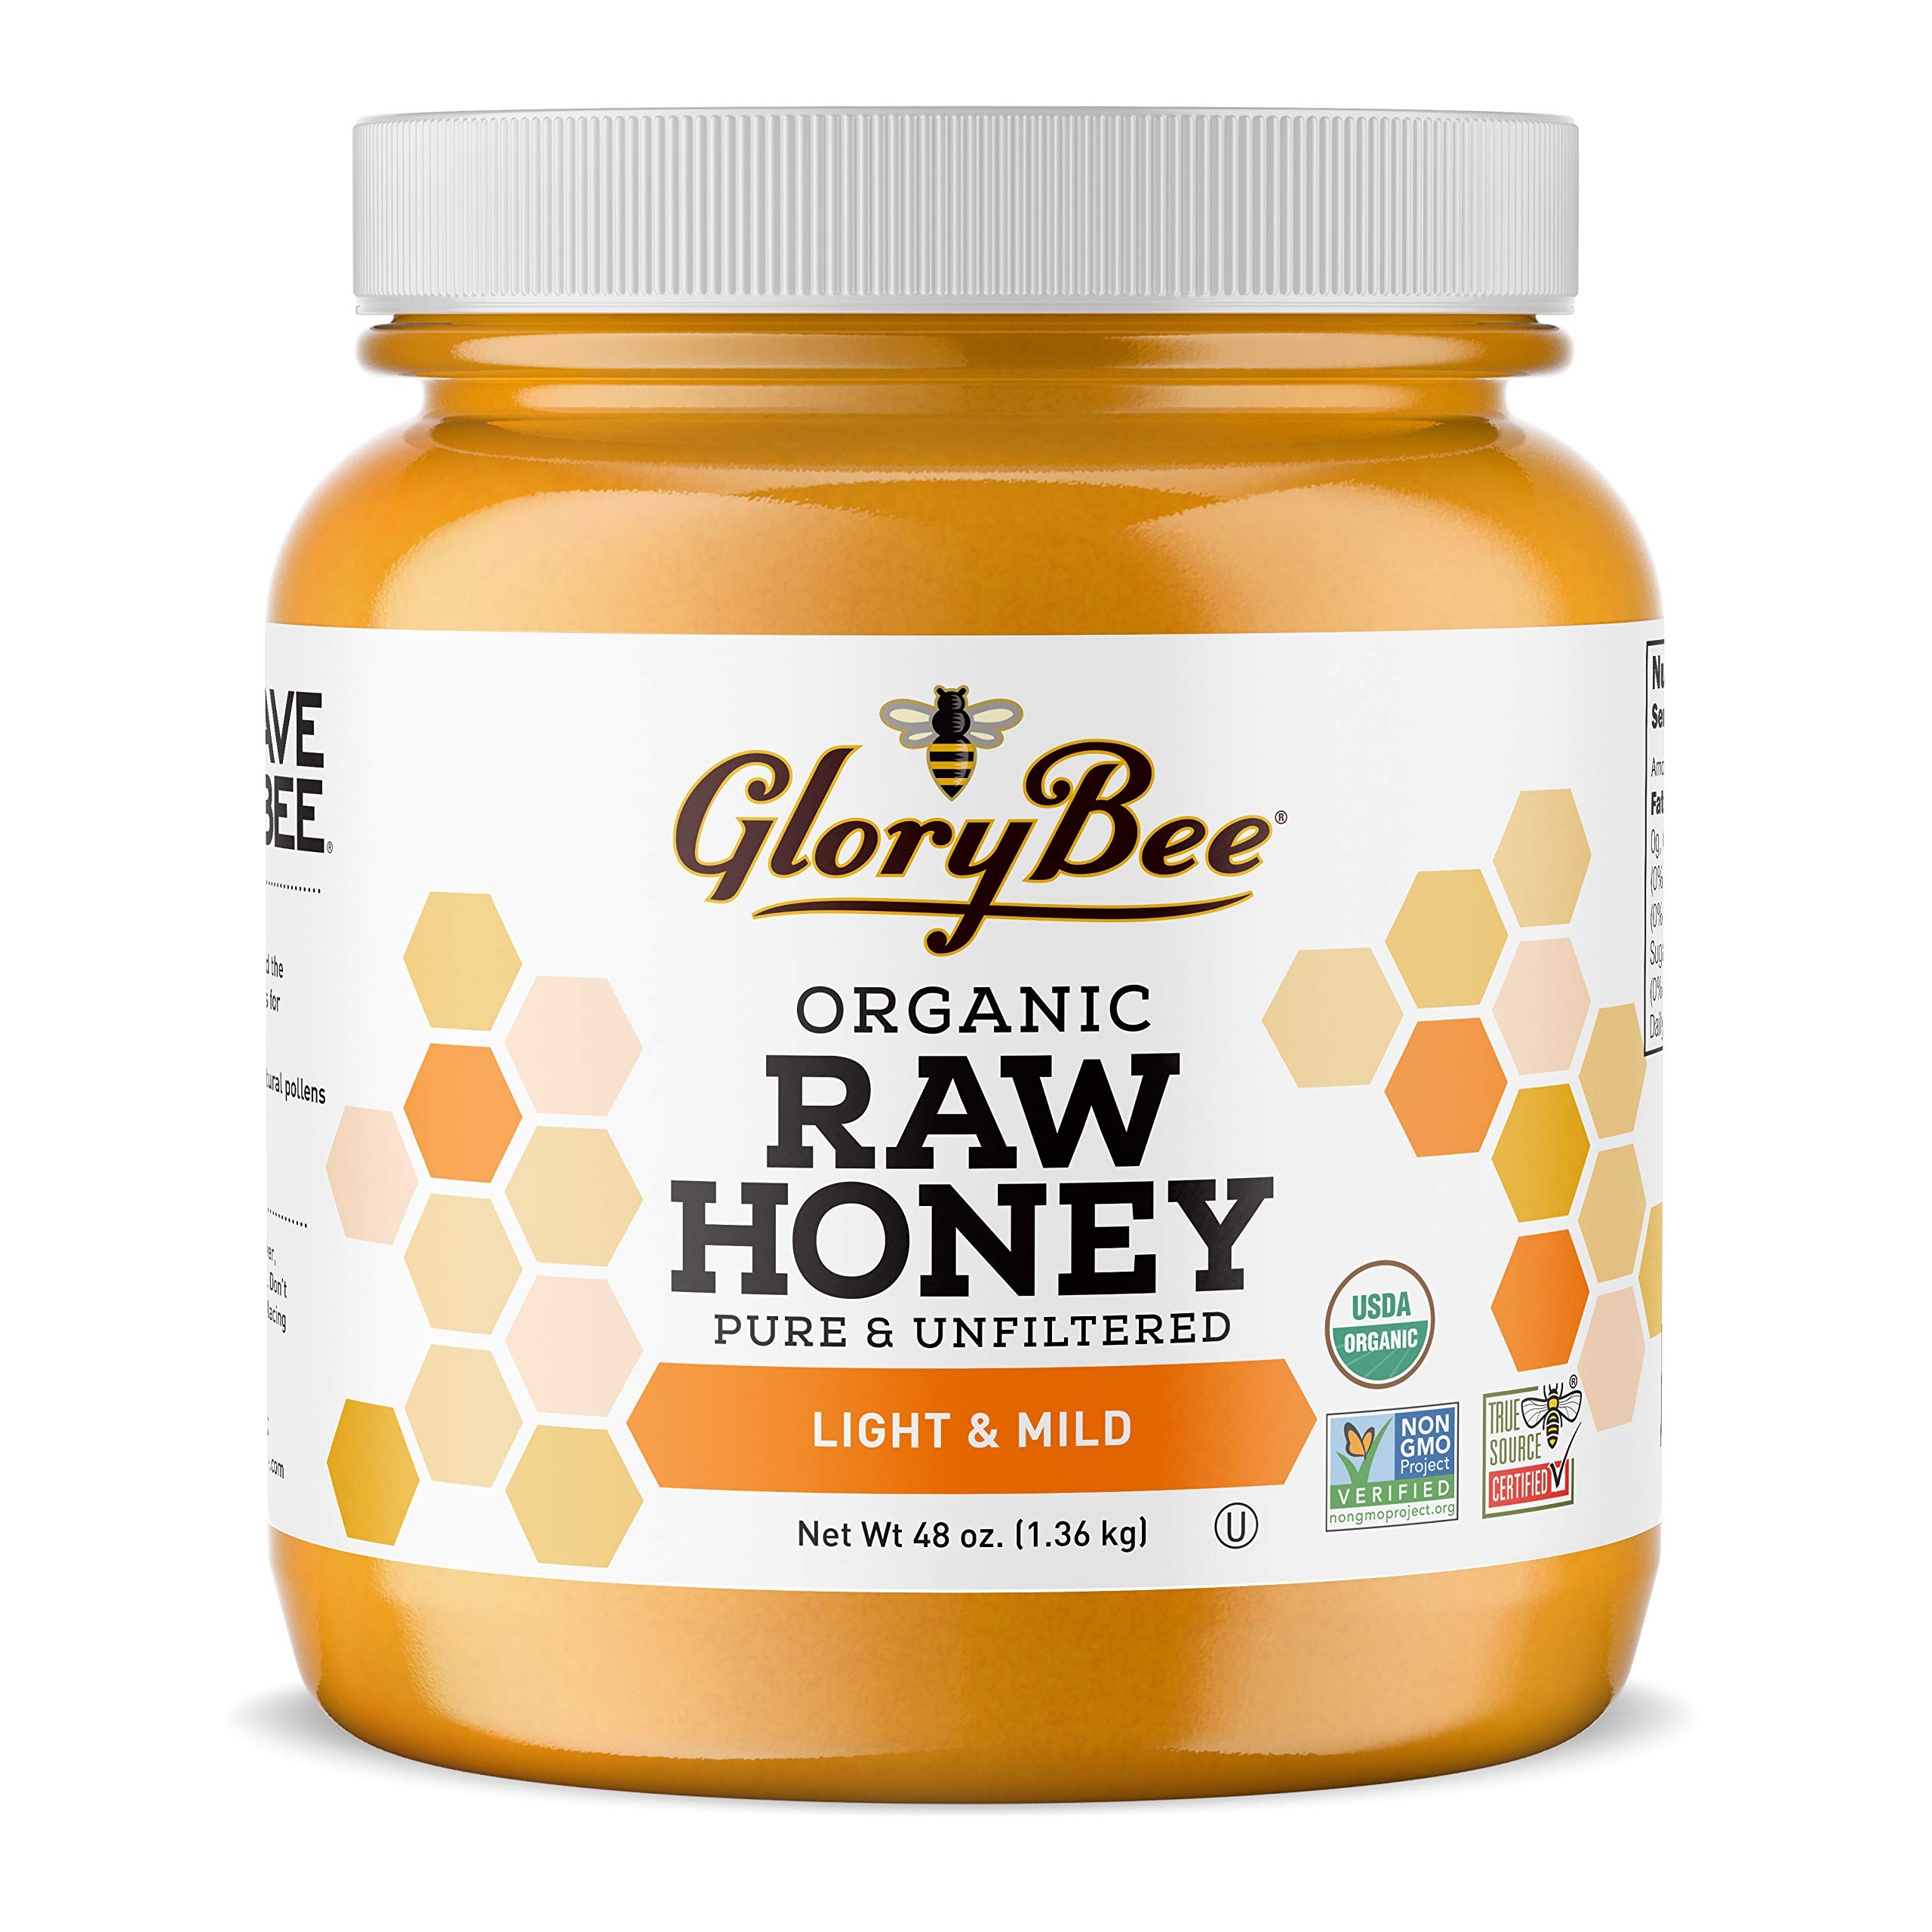
Item Name: Glorybee, Organic Light & Mild Honey, 100% US Grade A Honey, 48 oz
Bullet Point 1: 100% pure and natural, US Grade A honey, made in partnership with ethical beekeepers.
Bullet Point 2: Harvested from nectar of a variety of different organic floral blossoms.
Bullet Point 3: Strained and never filtered, to keep the nutritional enzymes and natural pollen intact.
Bullet Point 4: Save the Bee: 1% of sales from this honey helps fund honey research on nutrition, health and colony colapse disorder.
Bullet Point 5: 48 oz. Jar
Value: 48.0
Unit: Ounce

Price: 36